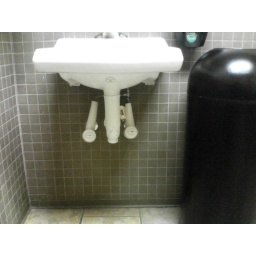
so then i went to the bathroom and there was a face on the pipes under the sink